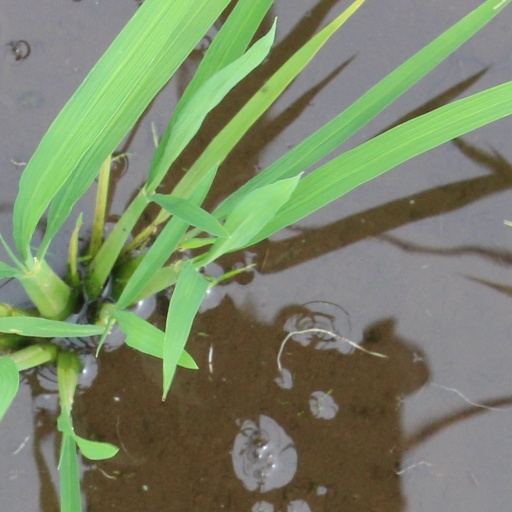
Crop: rice